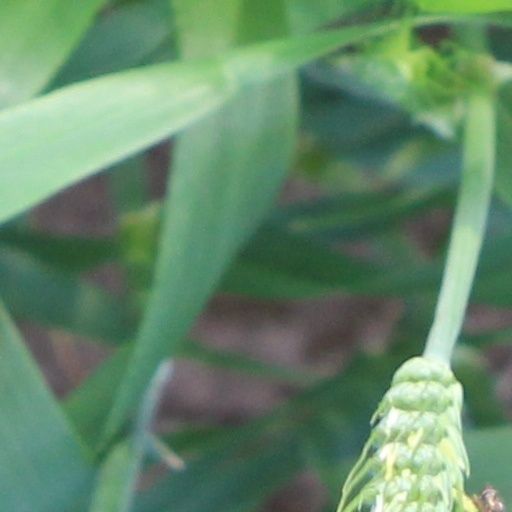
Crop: wheat